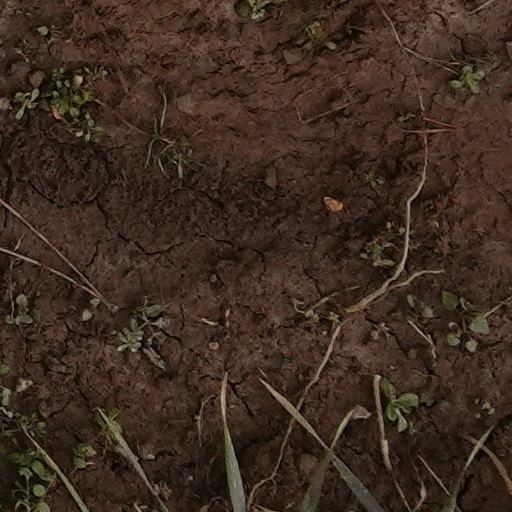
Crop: wheat